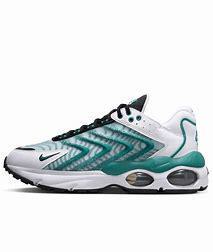
Brand: Nike
Model: Air Max TW